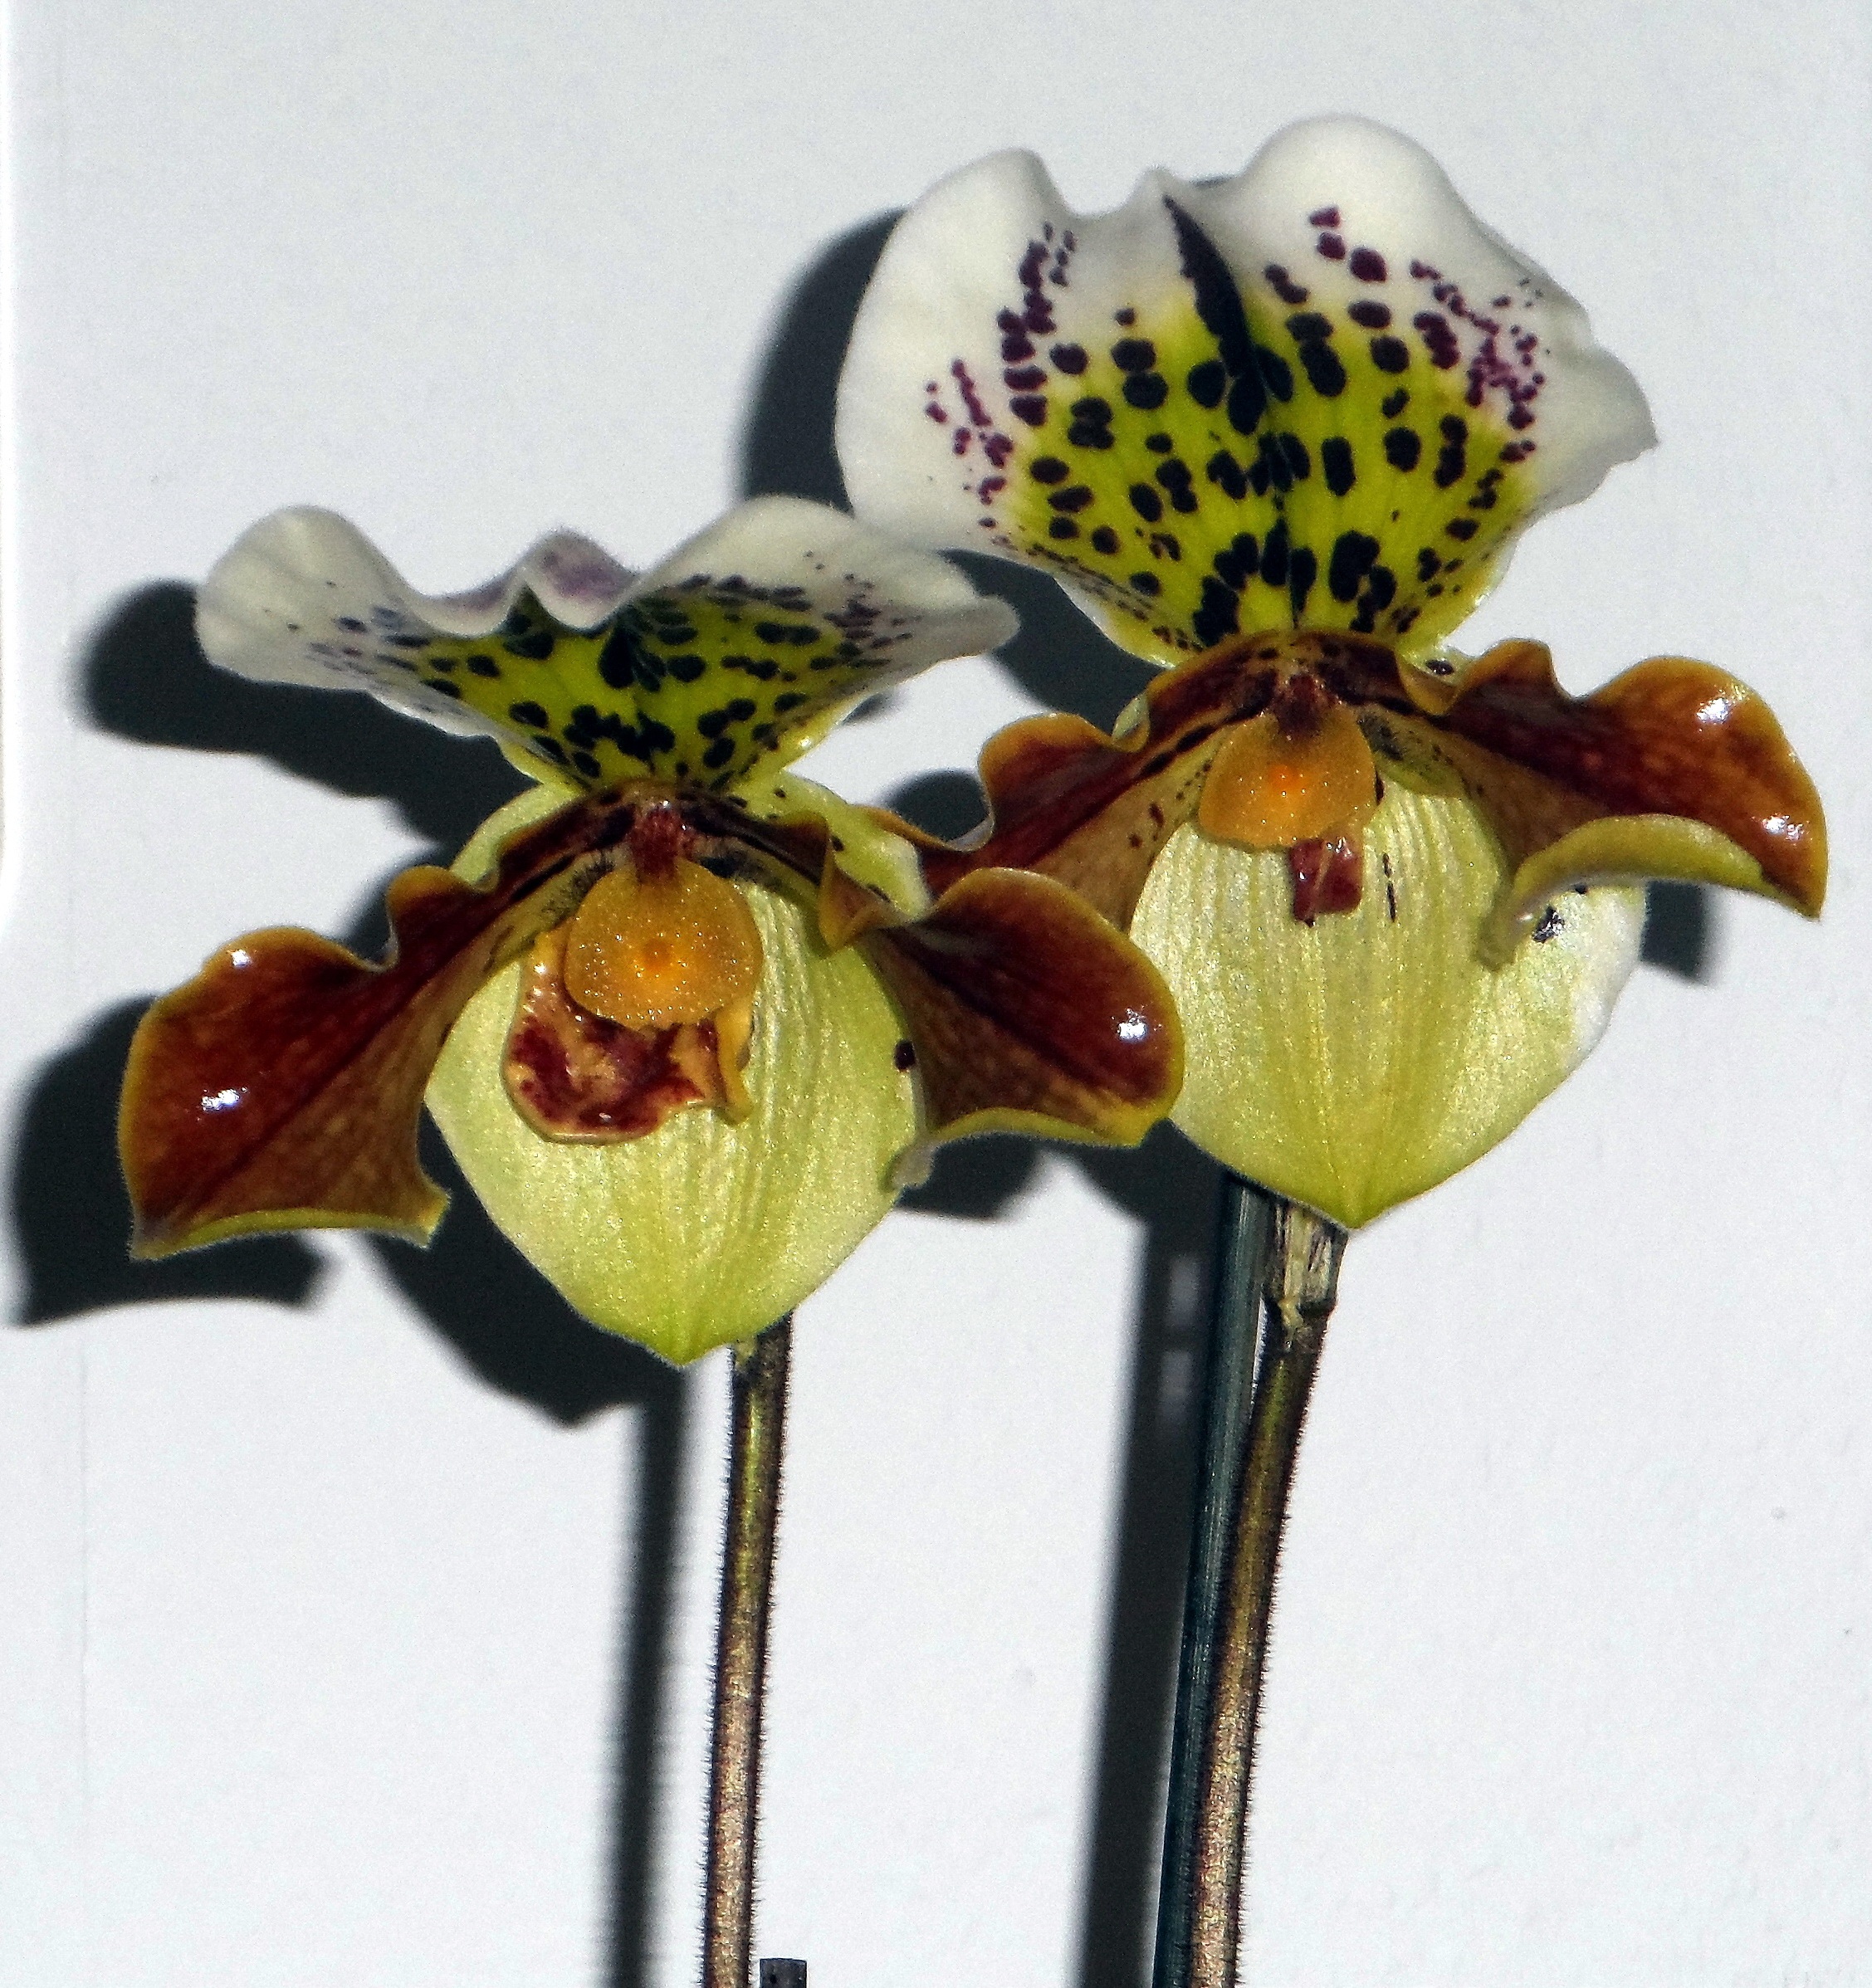
blossom, plant, flower, bloom, botany, yellow, flora, orchid, eye, flowerpot, organ, ophrys, flowering plant, orchid blossom, frauenschuh, orchideenbl te, yellow orchid, plant stem, land plant, moth orchid